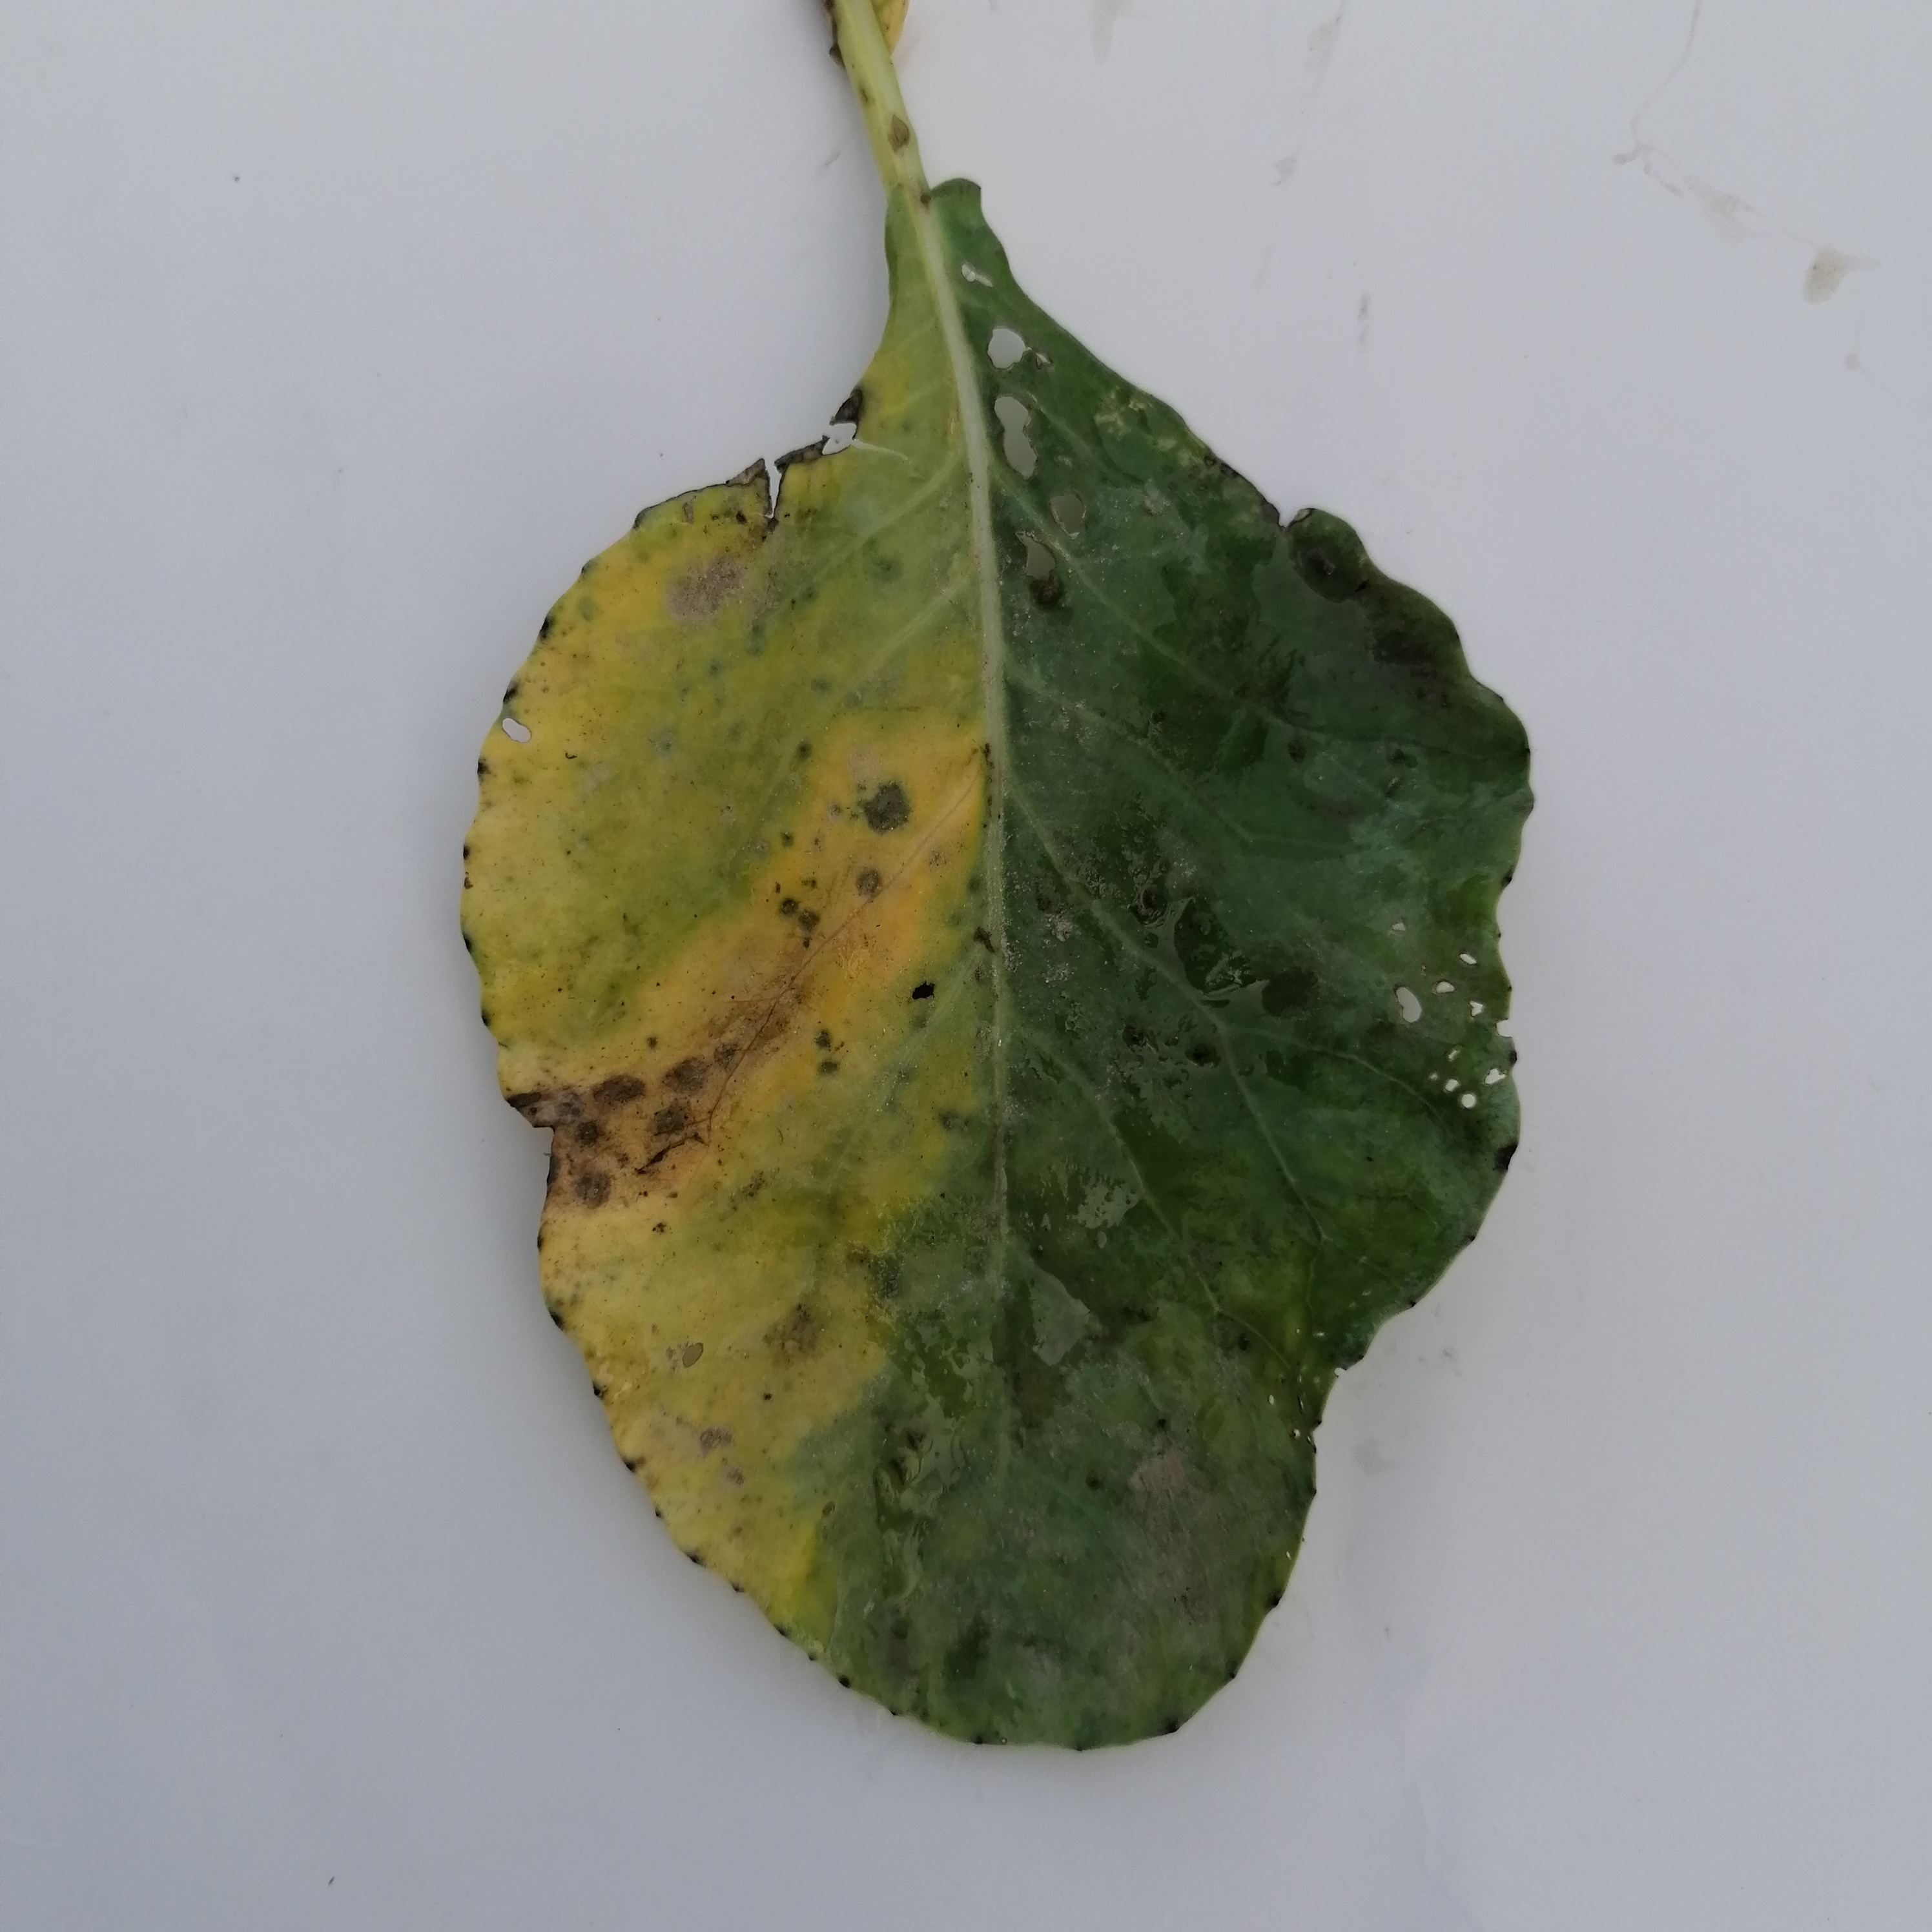
Label: Black Rot